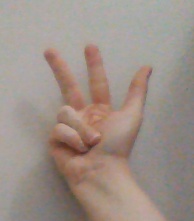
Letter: al